Clarke Mills

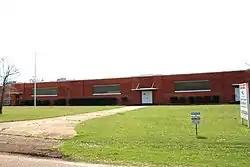
The 1939 building in 2011

Clarke Mills or Vanity Fair Mills is a historic textile factory building in Jackson, Alabama, United States. It was designed in the Moderne style by H.B. Bieberstein. The facility was completed in 1939 and was occupied by the Vanity Fair Corporation throughout much of its history. Clarke Mills was added to the National Register of Historic Places on April 30, 1998.